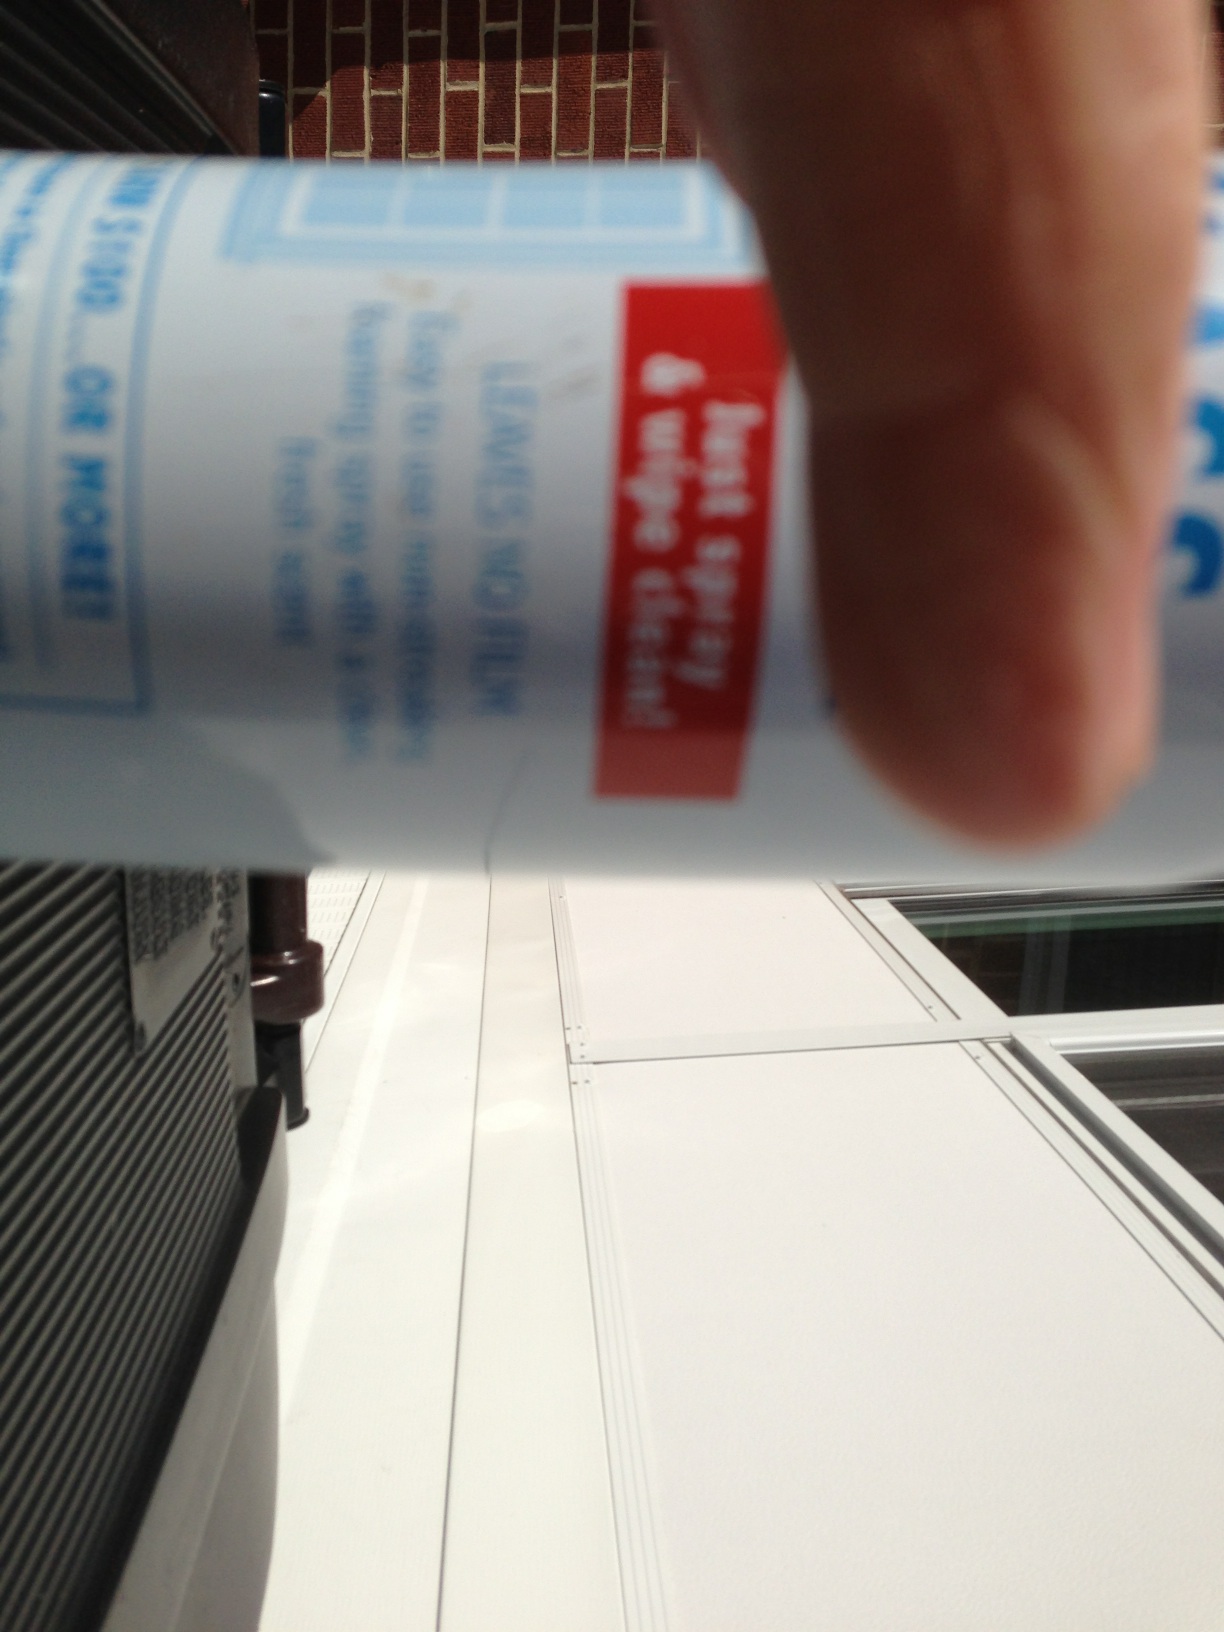Question: What is this can?
Answer: unanswerable